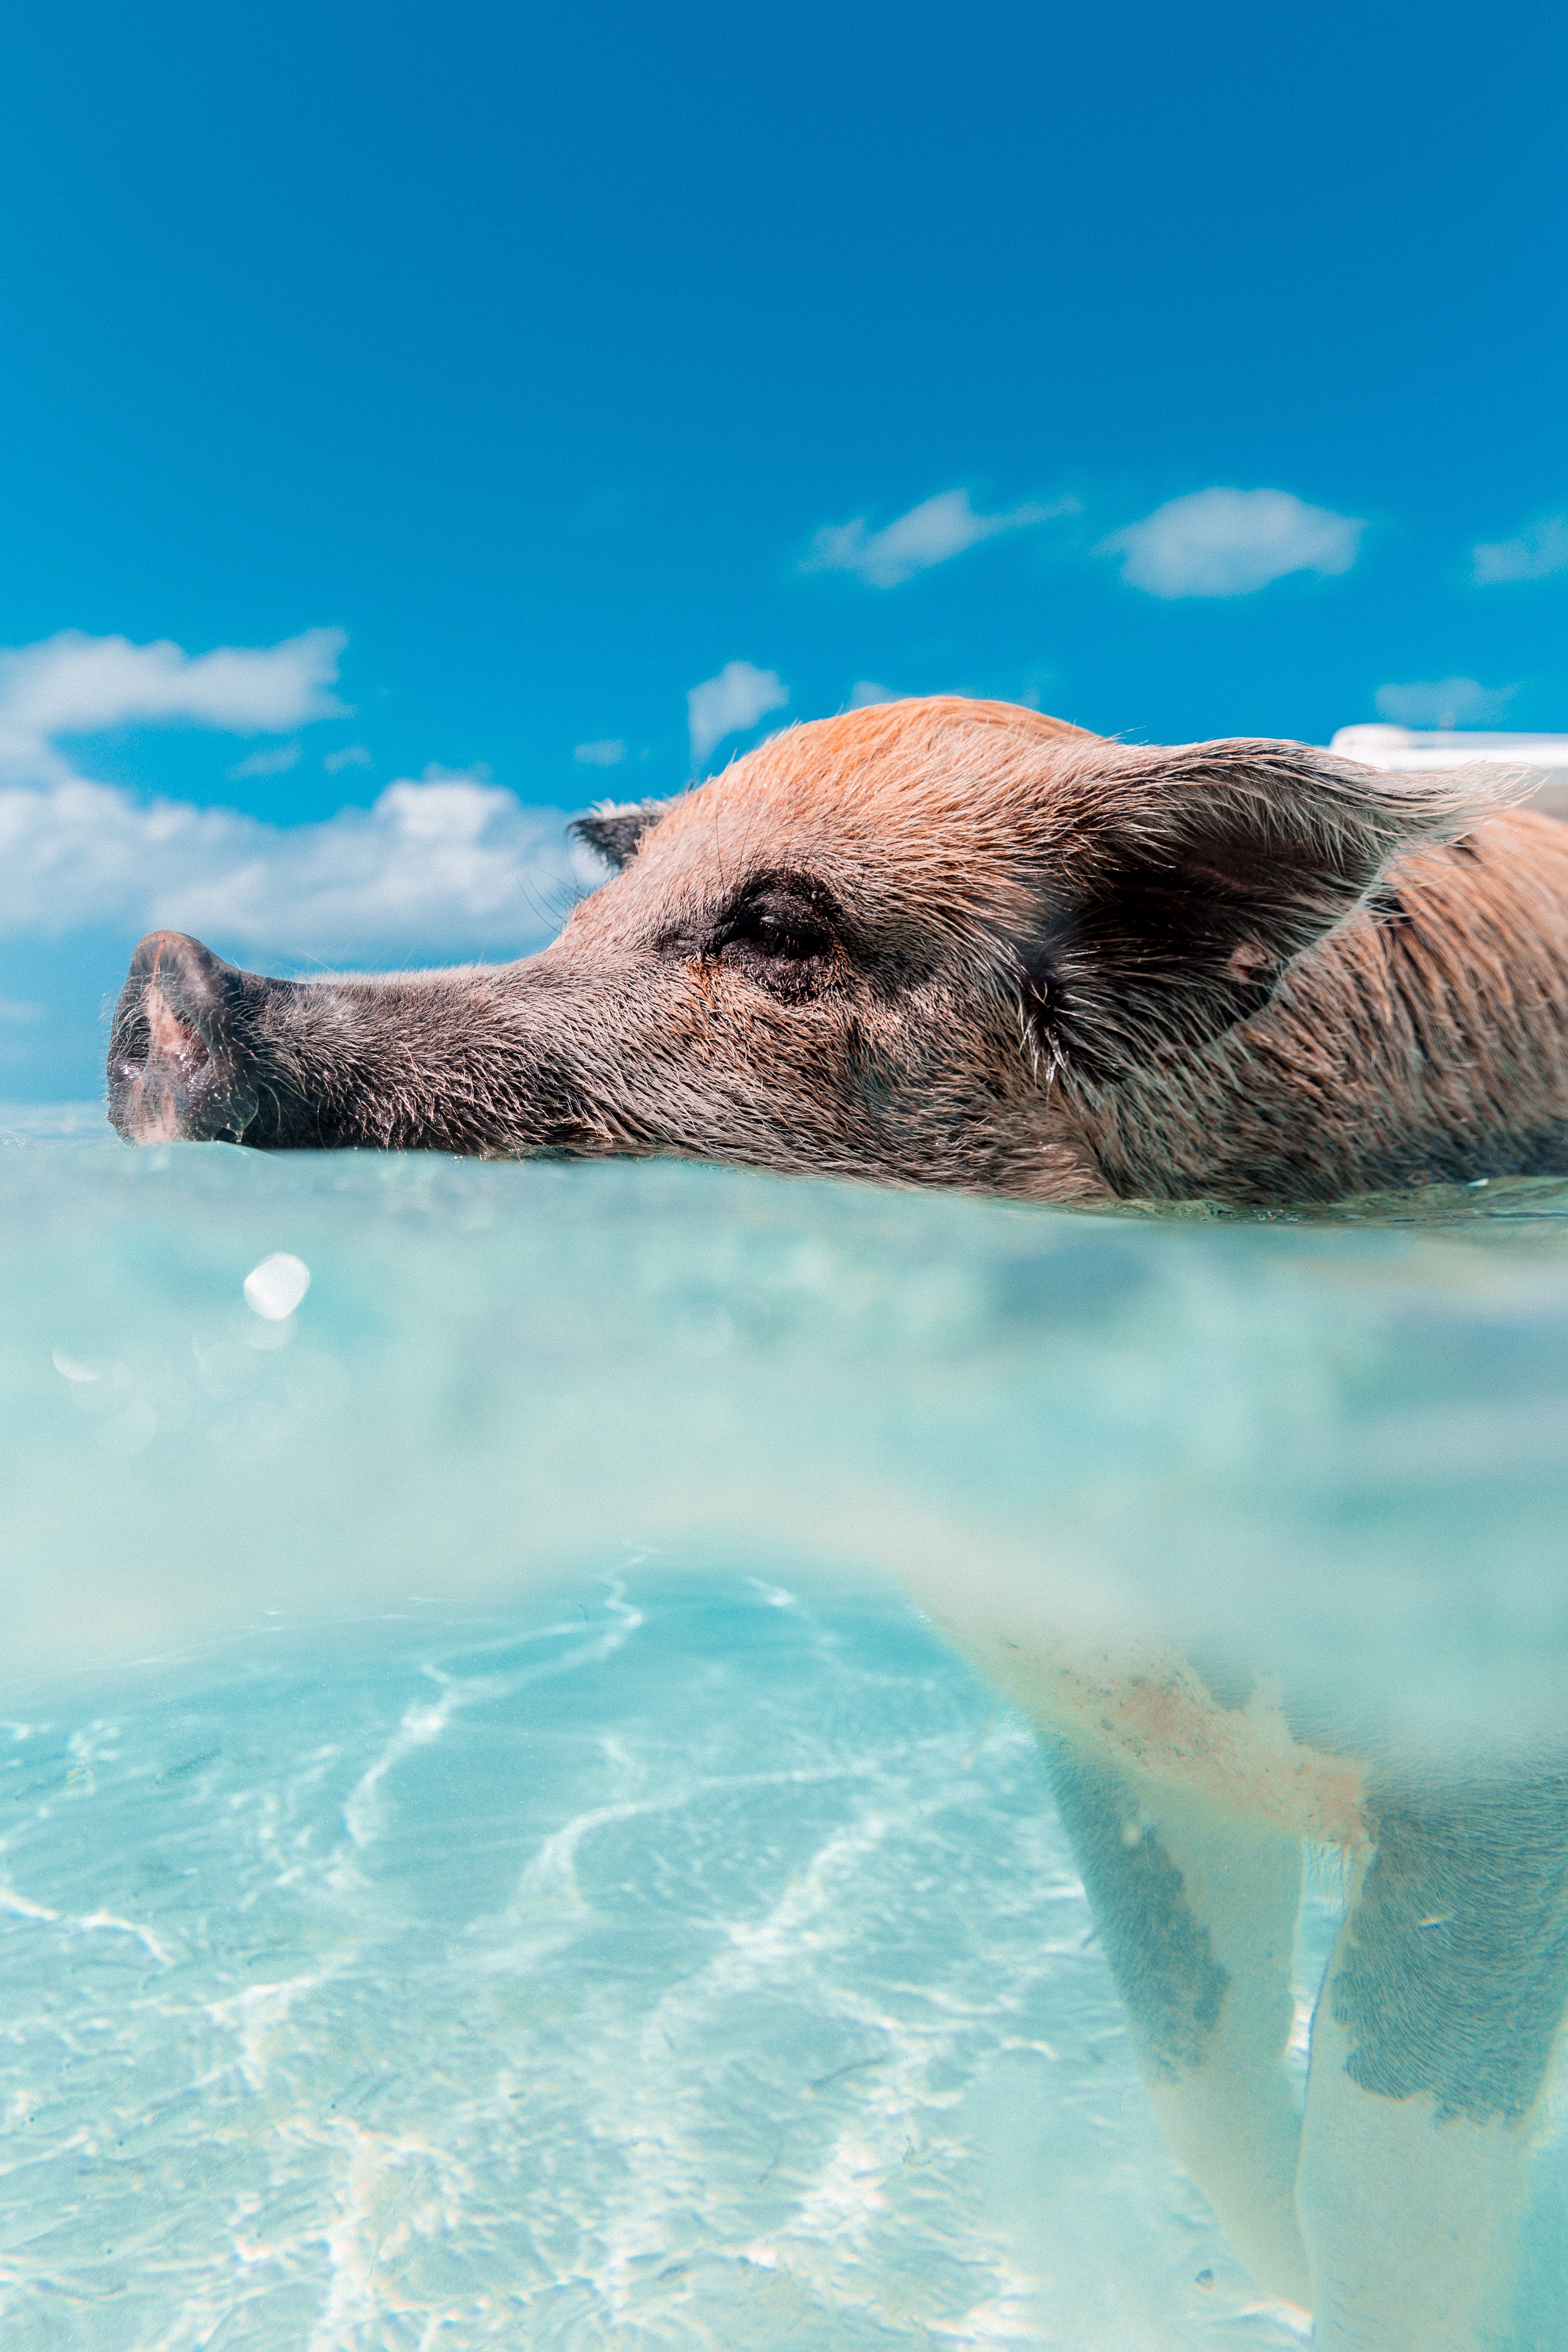
sea, water, ocean, bear, mammal, blue, polar bear, piglet, snout, seals, pig, marine mammal